Ouragan-class landing platform dock

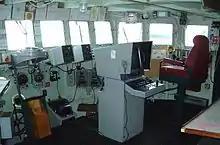

The class was designed for multi-mission capability. They had the ability to complete a fast loading and unloading of landing craft, and other equipment, carrying troops and vehicles for a land mission. The vessels could carry, supply and operate helicopters transporting commandos or providing close support. They could transport the mission crew and command a landing operation of limited scale. The "Ouragan" class had a standard displacement of and at full load. They were long overall and between perpendiculars with a beam of and a draught of . When completely docked down they had a displacement of and a draught of . The vessels had a max complement of 213 personnel including 10 officers.